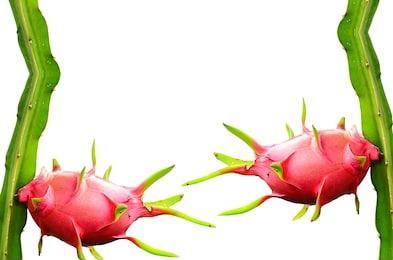
Label: Dragonfruit